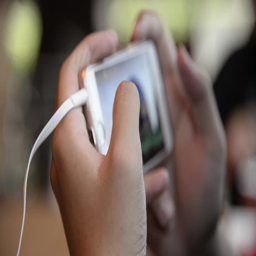
unknown male use smartphone for play a game full hd